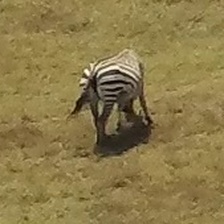
Pose orientation: back